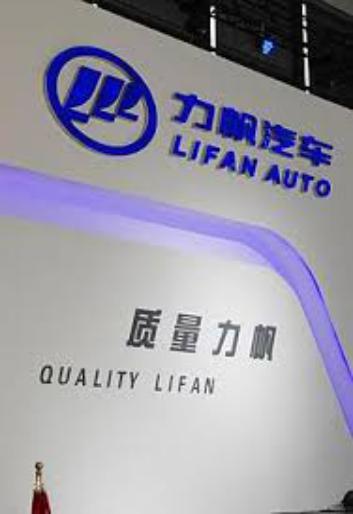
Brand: lifan-1
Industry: Transportation